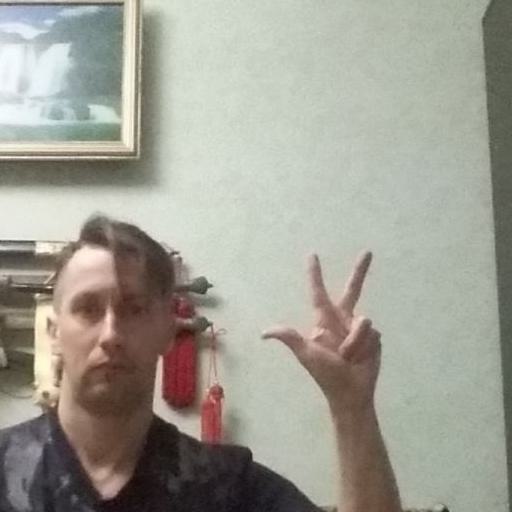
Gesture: three2